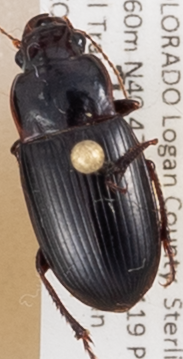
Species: Harpalus reversus
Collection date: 2014-07-22
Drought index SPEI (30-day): -0.016
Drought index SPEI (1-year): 0.63
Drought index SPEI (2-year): -0.656